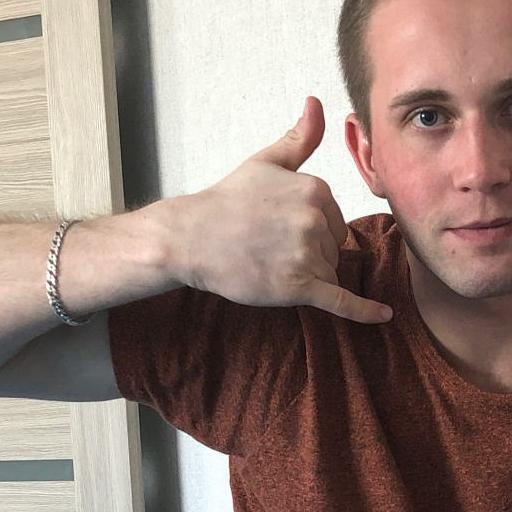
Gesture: call